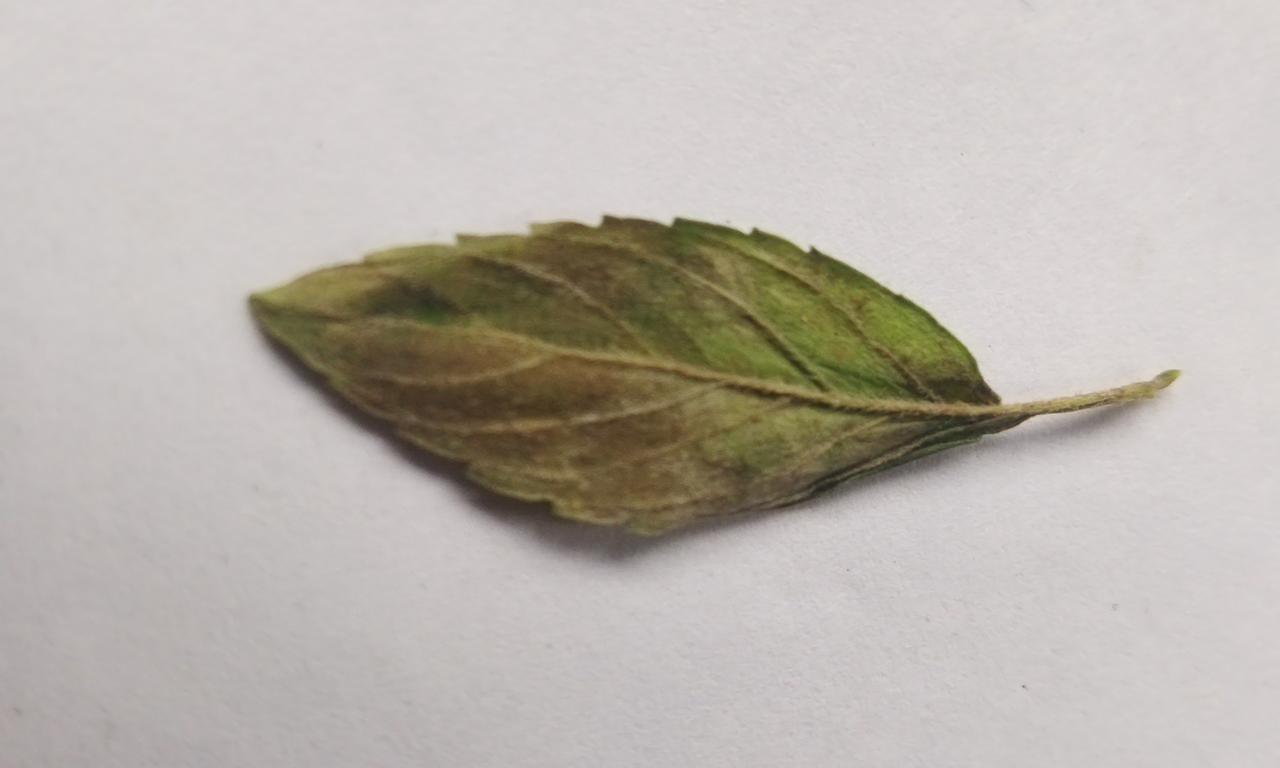
Label: Spoiled